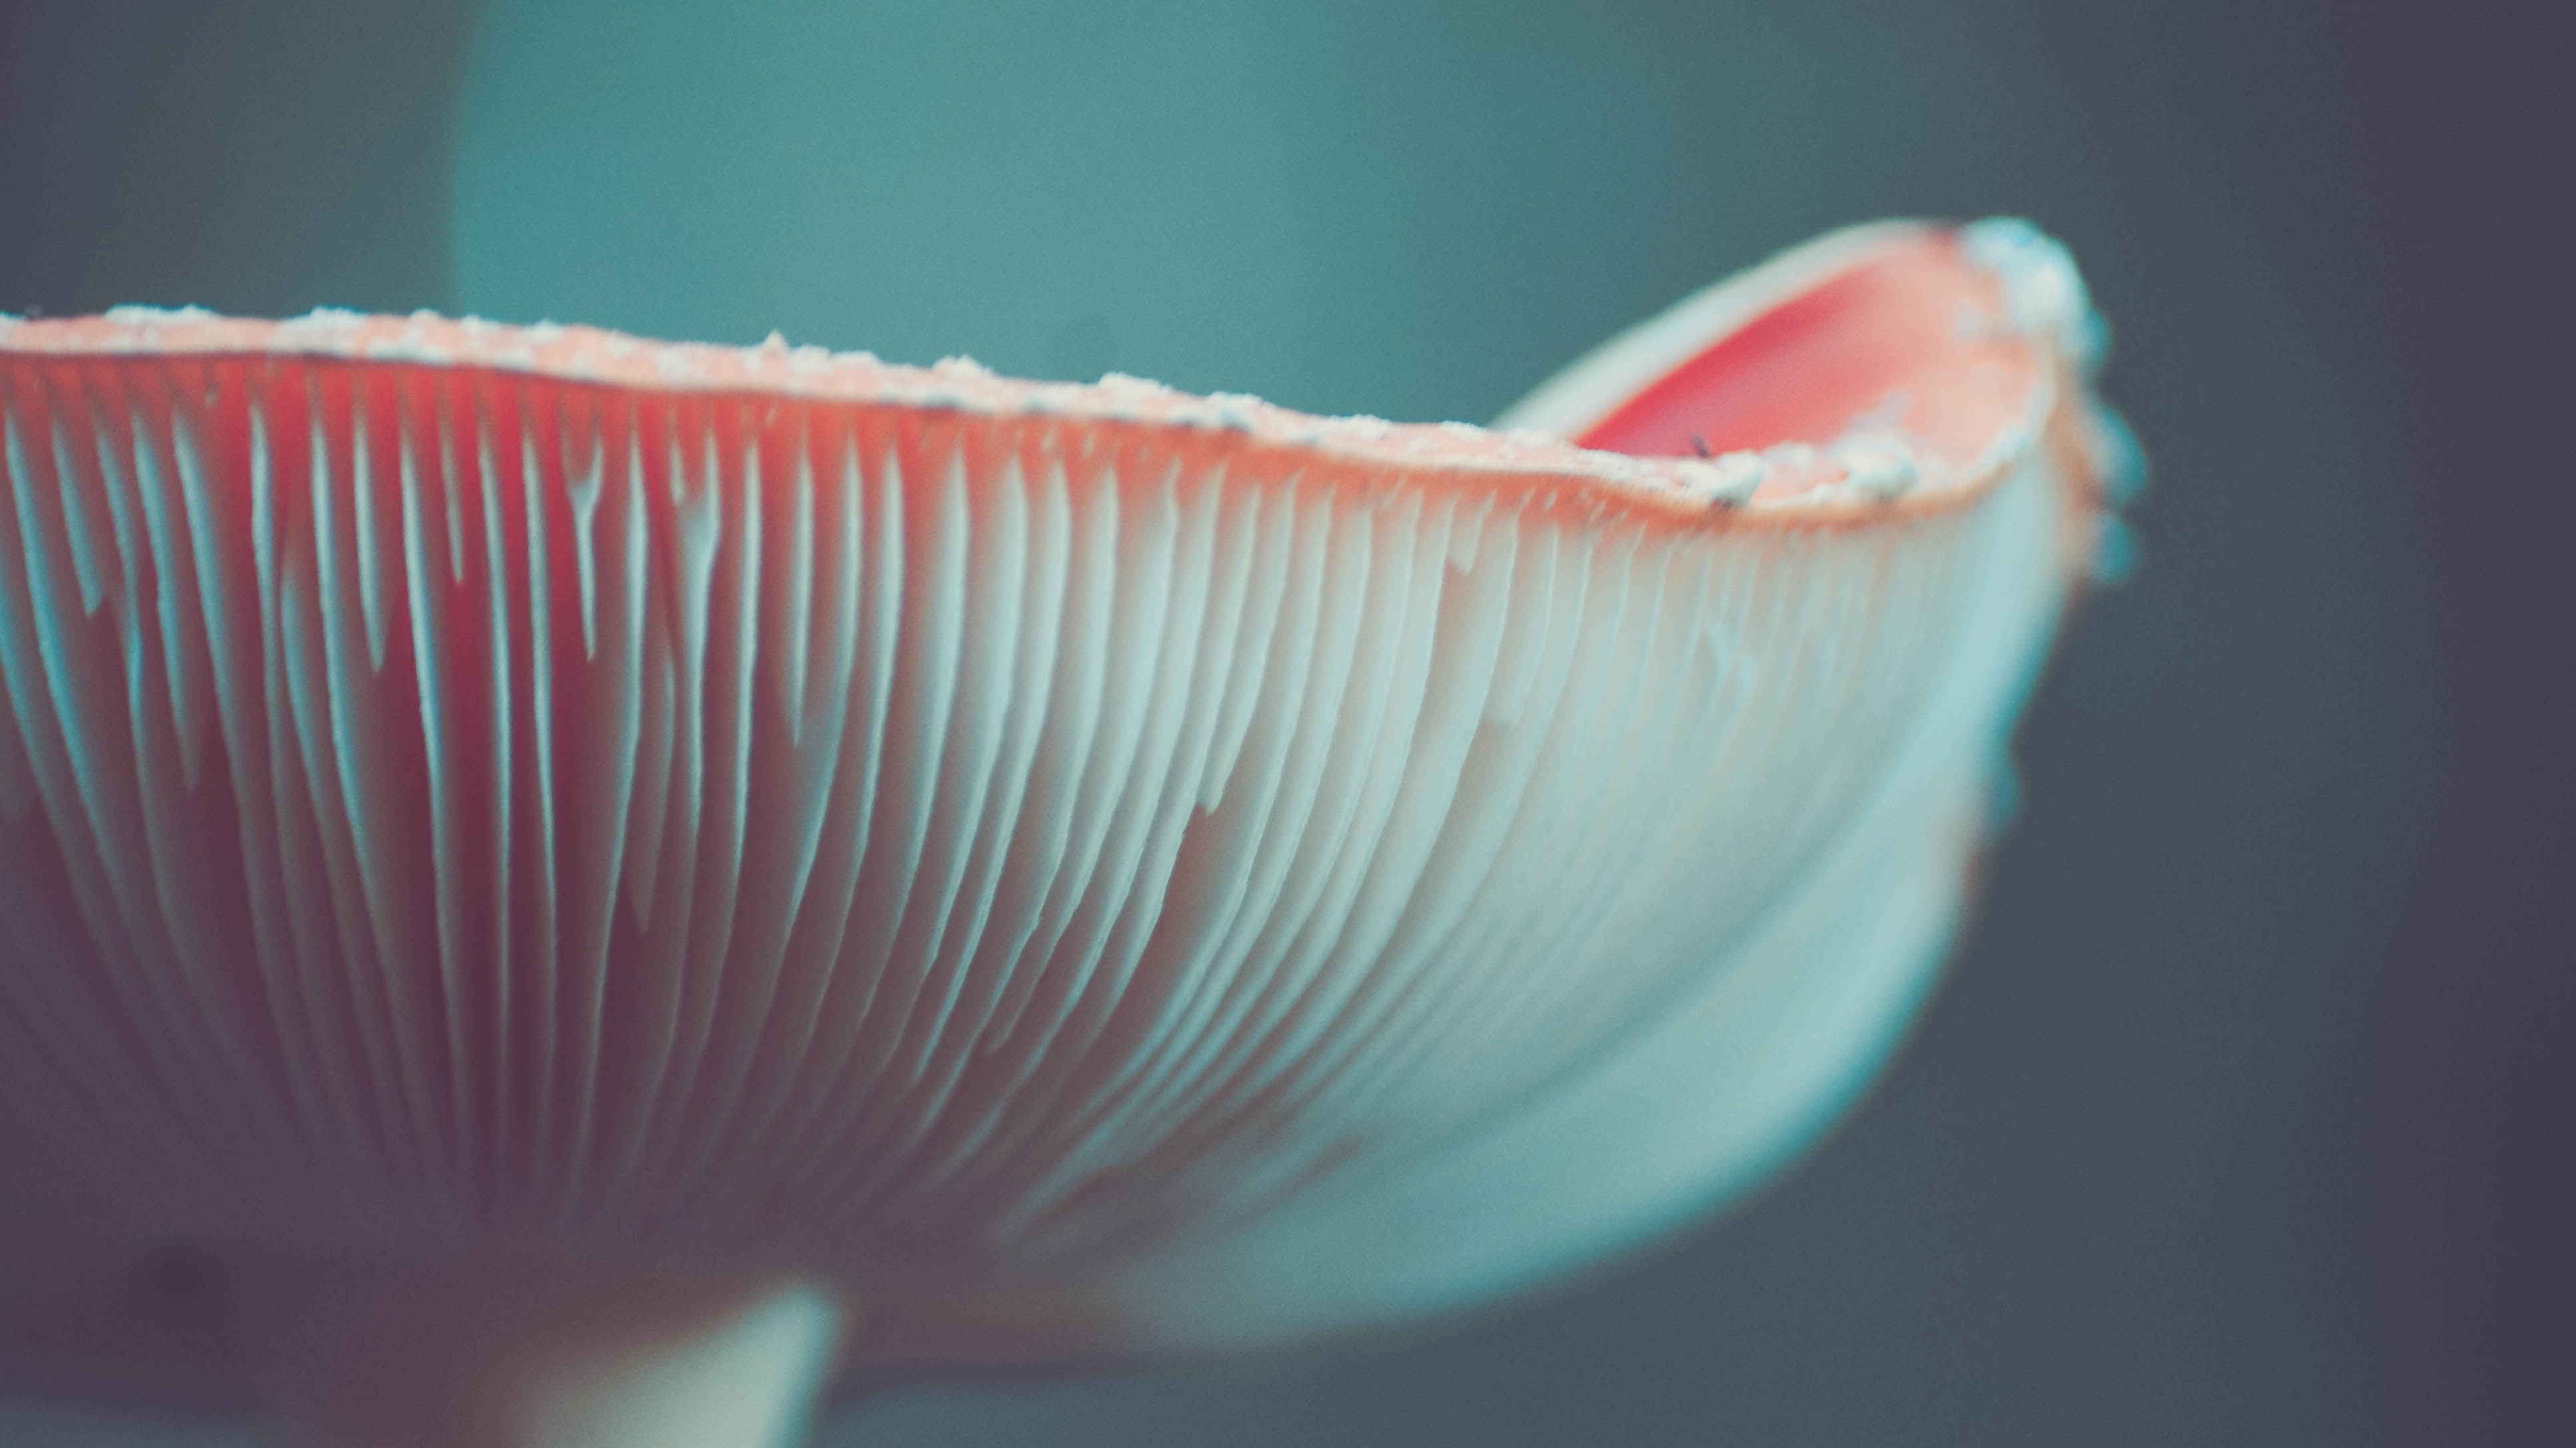
photography, flower, petal, red, color, blue, pink, lip, mouth, close up, organ, tooth, macro photography